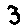
Label: 3